Musée du Luxembourg

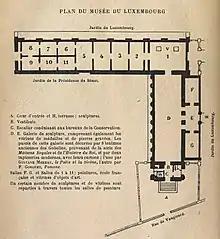
Plan of the museum in 1923

From 1750 to 1780 it was the first public painting gallery in Paris, displaying the King's collection which included Titian's "Madonna of the Rabbit", Da Vinci's "Holy Family" (either "The Virgin and Child with St. Anne" or "Virgin of the Rocks") and nearly a hundred other Old Master works now forming the nucleus of the Louvre. In 1803, the reopened showing paintings by a range of artists from Nicolas Poussin to Jacques-Louis David. It was then devoted to living artists from 1818 to 1937. Much of the work first shown here has found its way into other museums of Paris including the , the , and ultimately the and the .